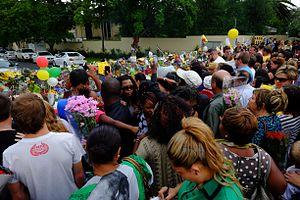
La mort de Nelson Mandela est survenue le 5 décembre 2013 à son domicile de Houghton, à Johannesburg, en Afrique du Sud. Âgé de 95 ans, Nelson Mandela, le premier président noir de l'Afrique du Sud élu à la suite des premières élections parlementaires non raciales au suffrage universel est mort des suites d'une longue infection respiratoire. Sa mort provoque de nombreuses réactions à travers le monde de la part des gouvernements, des organisations internationales et de diverses personnalités.